Biodiesel in the United States

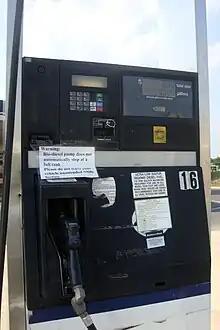
Biodiesel B20 pump in Arlington, Virginia.

Biodiesel is commercially available in most oilseed-producing states in the United States. As of 2023, it is less expensive than petroleum-diesel, though it is still commonly produced in relatively small quantities (in comparison to petroleum products and ethanol fuel).